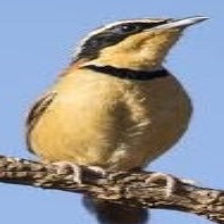
Species: COLLARED CRESCENTCHEST
Scientific name: MELANOPAREIA TORQUATA